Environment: real
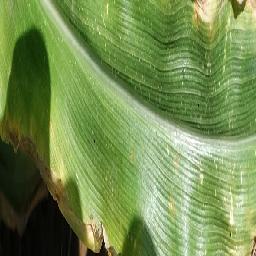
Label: healthy